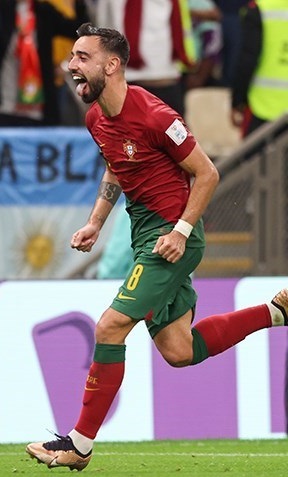
บรูนู ฟือร์นังดึช

| name = บรูนู ฟือร์นังดึช
| image = BFernandesWC22.jpg
| caption = ฟือร์นังดึชกับฟุตบอลทีมชาติโปรตุเกส|ทีมชาติโปรตุเกสในฟุตบอลโลก 2022
| fullname = บรูนู มีแกล บอร์ฌึช ฟือร์นังดึช
| birth_place = ไมยา (ประเทศโปรตุเกส)|ไมยา โปรตุเกส
| height = 1.79 m
| position = กองกลาง#กองกลางตัวรุก|กองกลางตัวรุก
| currentclub = สโมสรฟุตบอลแมนเชสเตอร์ยูไนเต็ด|แมนเชสเตอร์ยูไนเต็ด
| clubnumber = 8
| youthyears1 = 2002–2004
| youthclubs1 = สโมสรฟุตบอลอิงแฟชตา|อิงแฟชตา
| youthyears2 = 2004–2012
| youthclubs2 = สโมสรฟุตบอลโบอาวิชตา|โบอาวิชตา
| youthyears3 = 2005–2010
| youthclubs3 = → ปัชตึไลรา (ยืม)
| youthyears6 = 2012–2013
| youthclubs6 = โนวาราคัลโช|โนวารา
| years1 = 2012–2013
| clubs1 = โนวาราคัลโช|โนวารา
| caps1 = 23
| goals1 = 4
| years2 = 2013–2016
| clubs2 = อูดีเนเซกัลโช|อูดีเนเซ
| caps2 = 86
| goals2 = 10
| years3 = 2016–2017
| clubs3 = อูนีโอเนกัลโชซัมป์โดเรีย|ซัมป์โดเรีย
| caps3 = 33
| goals3 = 5
| years4 = 2017–2020
| clubs4 = สปอร์ติกกลูบีดีปูร์ตูกาล|สปอร์ติงลิสบอน
| caps4 = 83
| goals4 = 39
| years5 = 2020–
| clubs5 = สโมสรฟุตบอลแมนเชสเตอร์ยูไนเต็ด|แมนเชสเตอร์ยูไนเต็ด
| caps5 = 162
| goals5 = 54
| nationalyears1 = 2012
| nationalteam1 = ฟุตบอลทีมชาติโปรตุเกส รุ่นอายุไม่เกิน 19 ปี|โปรตุเกส อายุไม่เกิน 19 ปี
| nationalcaps1 = 2
| nationalgoals1 = 0
| nationalyears2 = 2014
| nationalteam2 = ฟุตบอลทีมชาติโปรตุเกส รุ่นอายุไม่เกิน 20 ปี|โปรตุเกส อายุไม่เกิน 20 ปี
| nationalcaps2 = 5
| nationalgoals2 = 1
| nationalyears3 = 2014–2015
| nationalteam3 = ฟุตบอลทีมชาติโปรตุเกส รุ่นอายุไม่เกิน 21 ปี|โปรตุเกส อายุไม่เกิน 21 ปี
| nationalcaps3 = 17
| nationalgoals3 = 6
| nationalyears4 = 2016–2017
| nationalteam4 = ฟุตบอลโอลิมปิกทีมชาติโปรตุเกส|โปรตุเกส อายุไม่เกิน 23 ปี
| nationalcaps4 = 4
| nationalgoals4 = 0
| nationalyears5 = 2017–
| nationalteam5 = ฟุตบอลทีมชาติโปรตุเกส|โปรตุเกส
| nationalcaps5 = 73
| nationalgoals5 = 24
บรูนู มีแกล บอร์ฌึช ฟือร์นังดึช (; เกิด 8 กันยายน ค.ศ. 1994) เป็นนักฟุตบอลชาวโปรตุเกส ปัจจุบันเล่นในตำแหน่งกองกลาง#กองกลางตัวรุก|กองกลางตัวรุกให้กับสโมสรฟุตบอลแมนเชสเตอร์ยูไนเต็ด|แมนเชสเตอร์ยูไนเต็ดและฟุตบอลทีมชาติโปรตุเกส|ทีมชาติโปรตุเกส
ฟือร์นังดึชใช้เวลาช่วงแรกของนักเตะอาชีพอยู่ที่กัลโชเซเรียอา ประเทศอิตาลี โดยลงเล่นในเซเรียอารวม 119 นัด และทำ 15 ประตูให้กับอูดีเนเซกัลโช|อูดีเนเซและอูนีโอเนกัลโชซัมป์โดเรีย|ซัมป์โดเรีย ใน ค.ศ. 2017 เขาเซ็นสัญญาเล่นให้กับสปอร์ติกกลูบีดีปูร์ตูกาล|สปอร์ติงลิสบอน ทีมดังในโปรตุเกสประเทศบ้านเกิดและลงเล่นที่นั่นเป็นเวลา 3 ปี ก่อนที่จะย้ายร่วมทีมแมนเชสเตอร์ยูไนเต็ดเมื่อวันที่ 20 มกราคม ค.ศ. 2020 ด้วยค่าตัว 55 ล้านยูโร (47 ล้านปอนด์) และได้สวมเสื้อหมายเลข 18 ซึ่งเคยเป็นหมายเลขของ พอล สโกลส์ ตำนานผู้เล่นตำแหน่งกองกลางของทีม
ฟือร์นังดึชได้กลายเป็นนักเตะตัวหลักในทีมในระยะเวลาอันรวดเร็ว และได้รับการยกย่องว่าเป็นหนึ่งในผู้เล่นกองกลางตัวรุกที่มีฝีเท้าดีที่สุดคนหนึ่งในพรีเมียร์ลีก เขามีจุดเด่นเรื่องการสังหารลูกตั้งเตะโดยเฉพาะการยิงจุดโทษที่เฉียบคมและยังยิงลูกฟรีคิกได้อย่างแม่นยำ นอกจากนี้เขายังมีทักษะการจ่ายบอลอันยอดเยี่ยมและการเคลื่อนที่อย่างชาญฉลาด ฟือร์นังดึชลงสนามในครึ่งฤดูกาลหลังในฤดูกาล 2019–2020 รวม 22 นัด ทำไป 12 ประตู และในฤดูกาลปัจจุบัน (2020–2021) เขายังคงรักษาฟอร์มการเล่นอันยอดเยี่ยมได้อย่างต่อเนื่อง โดยลงสนามให้แมนเชสเตอร์ยูไนเต็ดครบทุกนัดในลีก และลงเล่นทุกรายการรวม 55 นัด ทำไปทั้งสิ้น 27 ประตู โดยสามารถพาทีมผ่านเข้าสู่รอบชิงชนะเลิศยูโรปาลีกได้ในเดือนพฤษภาคม ค.ศ. 2021 เขาได้รับการแต่งตั้งเป็นกัปตันทีมใน ค.ศ. 2023
ฟือร์นังดึชได้ถูกเรียกเป็นผู้เล่นทีมชาติโปรตุเกสชุดใหญ่ตั้งแต่ ค.ศ. 2017 ในการแข่งขันฟุตบอลโลก 2018 ก่อนหน้านี้เขาเคยลงเล่นระดับเยาวชนในนามทีมชาติและเป็นอดีตกัปตันทีมชุดอายุต่ำกว่า 21 ปี ซึ่งมีรุย ฌอร์ฌึ เป็นผู้จัดการทีมและเคยพาทีมเข้าสู่รอบ 8 ทีมสุดท้ายในการแข่งขันฟุตบอลในกีฬาโอลิมปิกฤดูร้อน ค.ศ. 2016 นับตั้งแต่ ค.ศ. 2017 เป็นต้นมา เขาลงเล่นในนามทีมชาติชุดใหญ่ทุกรายการรวม 27 นัด ทำได้ 2 ประตู และได้รับการคาดหมายว่าจะเป็นตัวหลักของทีมในศึกฟุตบอลชิงแชมป์แห่งชาติยุโรปใน ค.ศ. 2021 รวมถึงการแข่งขันฟุตบอลโลกรอบสุดท้ายใน ค.ศ. 2022
== สถิติอาชีพ ==
=== สโมสร ===
=== ทีมชาติ ===
==รางวัลและเกียรติยศ==
===สโมสร===
;สปอร์ติงลิสบอน
*ตาซาดึปูร์ตูกัล: 2018–19
*ตาซาดาลีกา: 2017–18, 2018–19
;แมนเชสเตอร์ยูไนเต็ด
* อีเอฟแอลคัพ: อีเอฟแอลคัพ ฤดูกาล 2022–23|2022–23
* เอฟเอคัพ: เอฟเอคัพ ฤดูกาล 2023–24|2023–24
===ทีมชาติ===
;ทีมชาติโปรตุเกส
*ยูฟ่าเนชันส์ลีก: ยูฟ่าเนชันส์ลีก ฤดูกาล 2018–19|2018–19
=== เกียรติยศส่วนตัว ===
*ผู้เล่นแห่งปีเซอร์แมตต์ บัสบี: 2019–20, 2020–21, 2023–24
== อ้างอิง ==
Navboxes
| title = ทีมชาติโปรตุเกส
| bg = #B50000
| fg = gold
| bordercolor = #006600
navboxes|title=รางวัล|list=
หมวดหมู่:บุคคลที่เกิดในปี พ.ศ. 2537
หมวดหมู่:บุคคลที่ยังมีชีวิตอยู่
หมวดหมู่:กองกลางฟุตบอล
หมวดหมู่:นักฟุตบอลชาวโปรตุเกส
หมวดหมู่:นักฟุตบอลทีมชาติโปรตุเกส
หมวดหมู่:ผู้เล่นในปรีไมราลีกา
หมวดหมู่:ผู้เล่นสปอร์ติงลิสบอน
หมวดหมู่:ผู้เล่นในเซเรียอา
หมวดหมู่:นักฟุตบอลในโอลิมปิกฤดูร้อน 2016
หมวดหมู่:ผู้เล่นในฟุตบอลโลก 2018
หมวดหมู่:ผู้เล่นในฟุตบอลชิงแชมป์แห่งชาติยุโรป 2020
หมวดหมู่:ผู้เล่นในฟุตบอลโลก 2022
หมวดหมู่:ผู้เล่นในฟุตบอลชิงแชมป์แห่งชาติยุโรป 2024
หมวดหมู่:นักฟุตบอลต่างชาติในลีกอิตาลี
หมวดหมู่:ผู้เล่นสโมสรฟุตบอลแมนเชสเตอร์ยูไนเต็ด
หมวดหมู่:ผู้เล่นในพรีเมียร์ลีก
หมวดหมู่:บุคคลจากเขตโปร์ตู
หมวดหมู่:ผู้เล่นในชุดชนะเลิศยูฟ่าเนชันส์ลีก